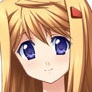
Portrait style: Anime Portrait